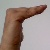
The image shows a hand gesture representing a space in Indian Sign Language.